NGC 1579

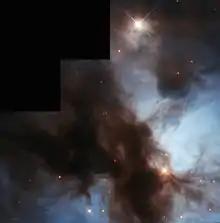
NGC 1579 (Northern Trifid), as captured with the Hubble Space Telescope

NGC 1579 (also known as the Northern Trifid) is a diffuse nebula located in the constellation of Perseus. It is referred to as the Northern Trifid because of its similar appearance to the Trifid Nebula, which is located in the southern celestial hemisphere of the sky. It is a H II region, a region of star formation.